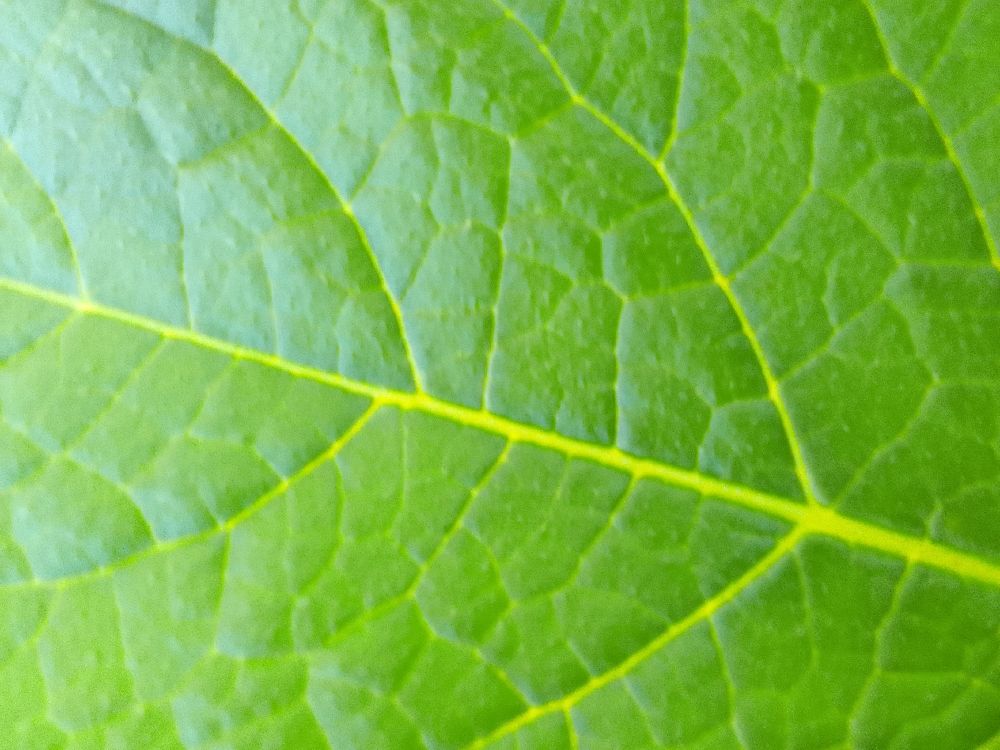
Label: Healthy